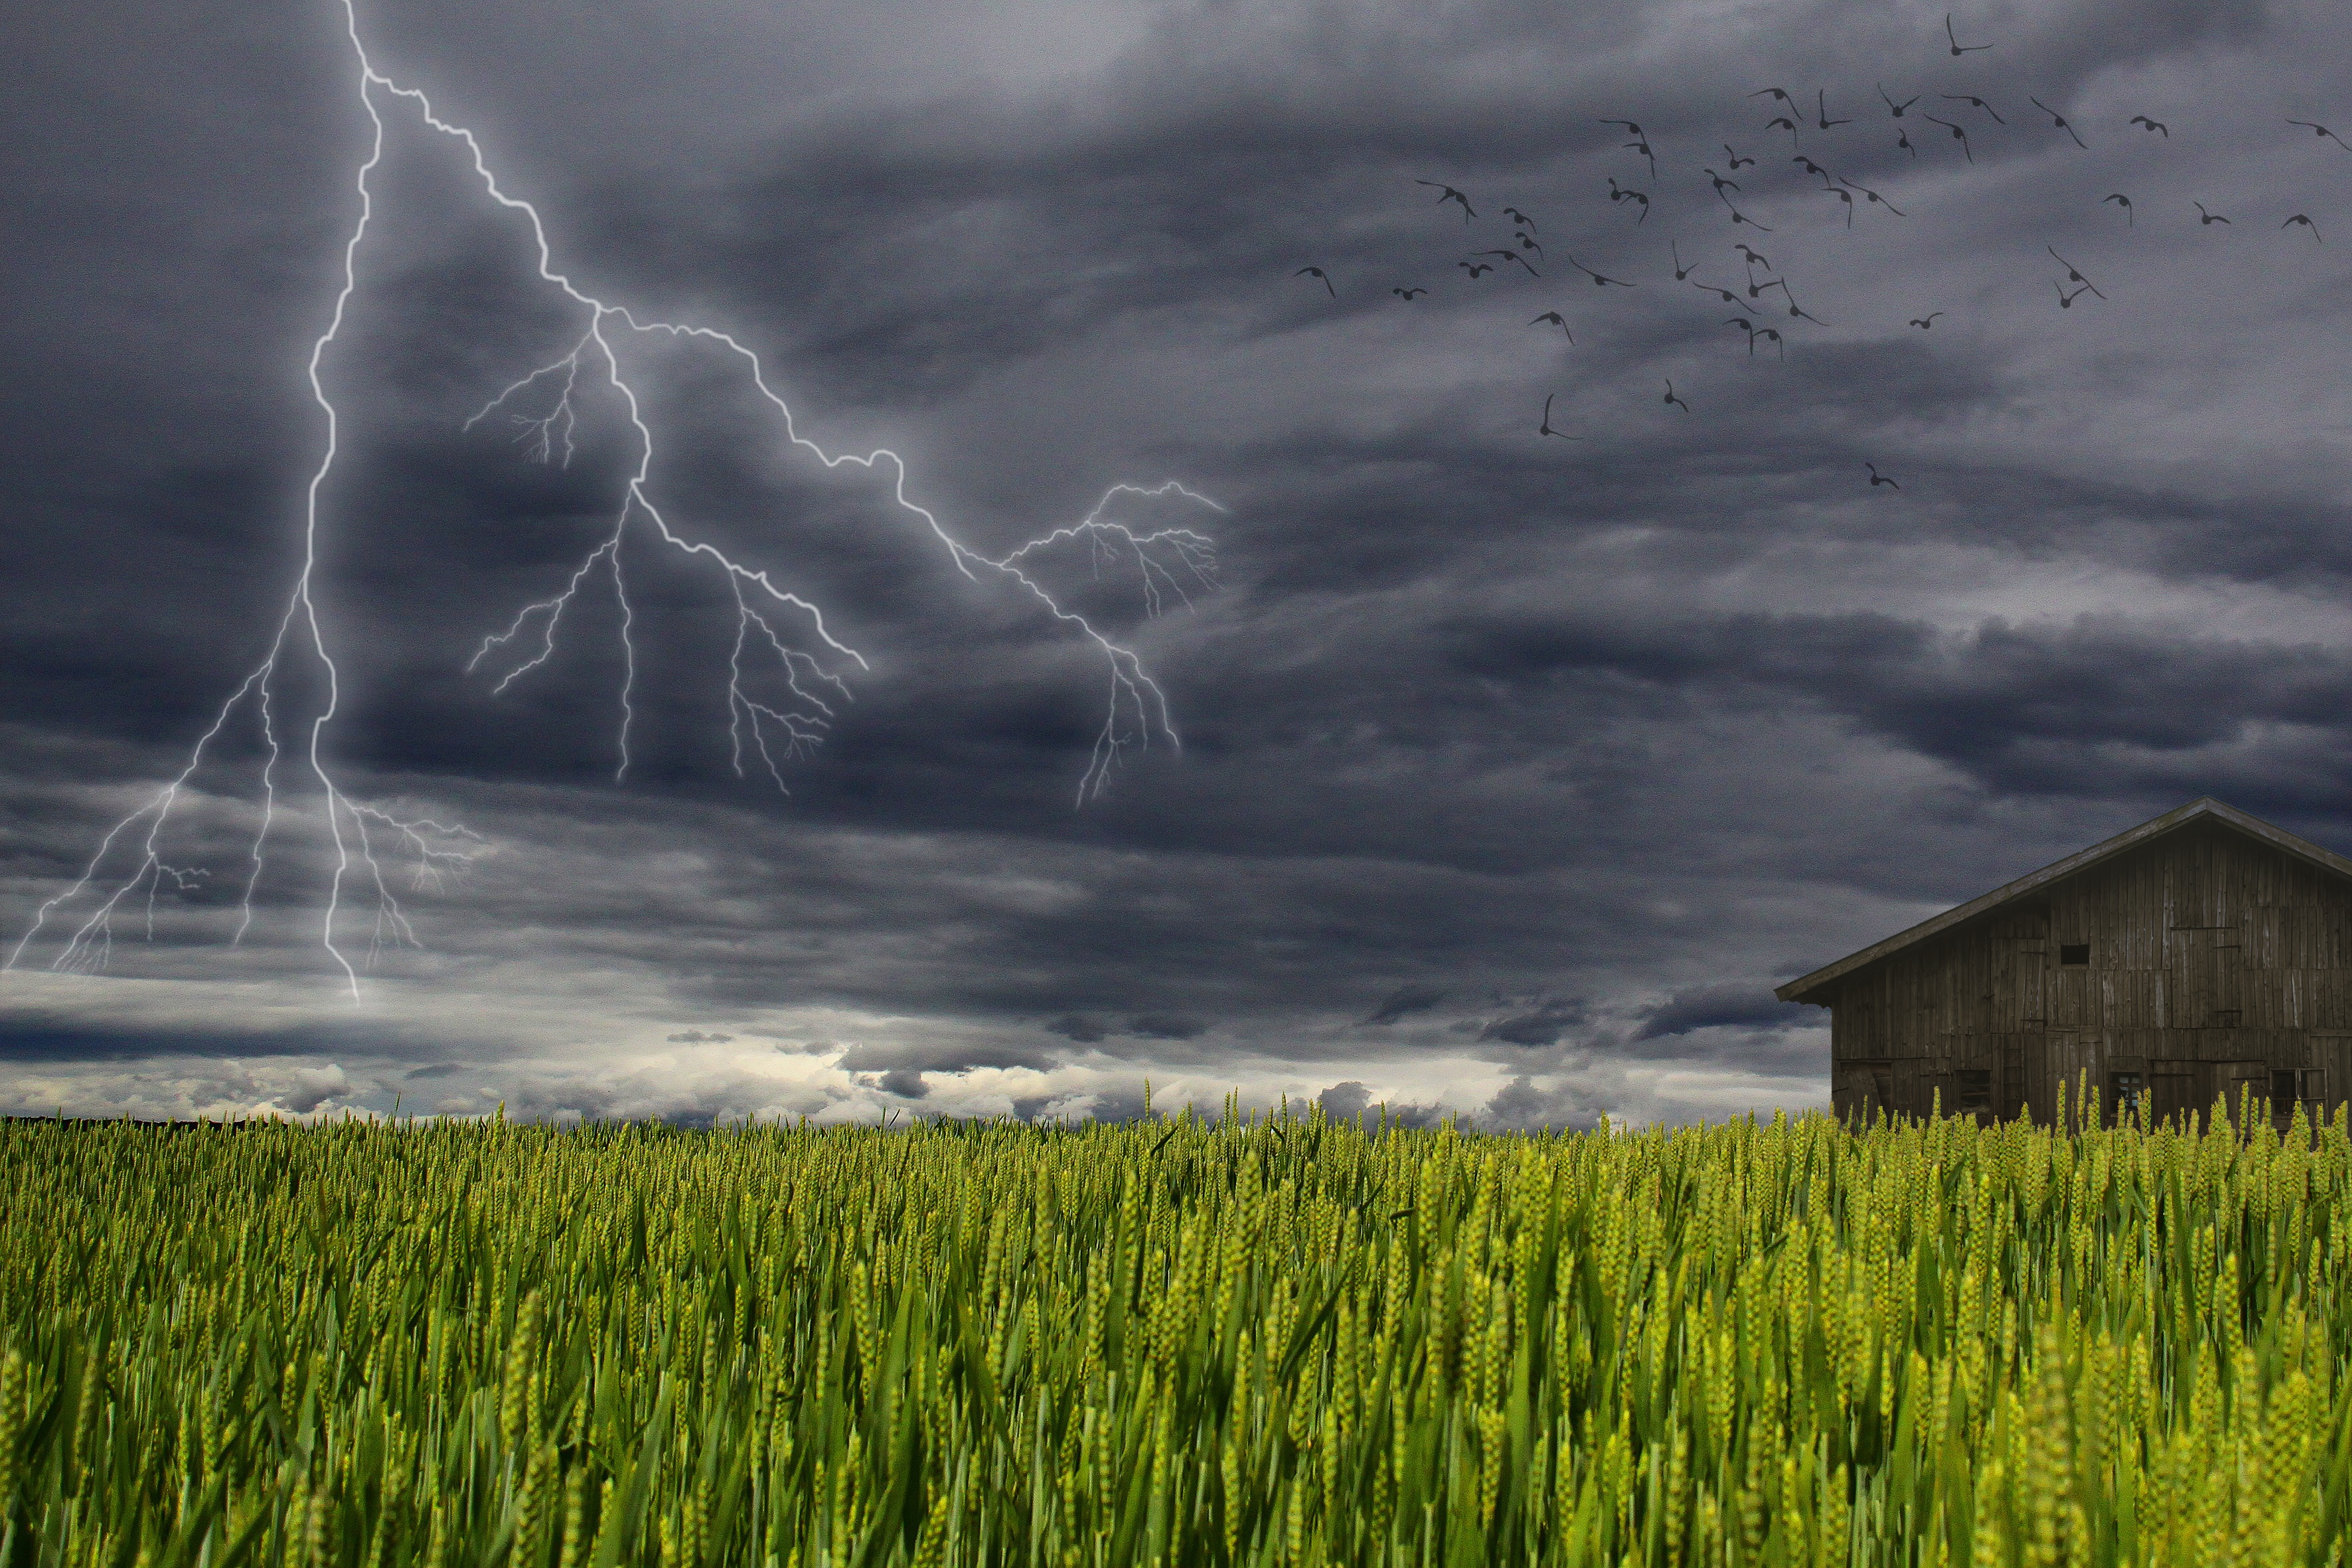
landscape, cloud, sky, field, meadow, prairie, wind, dark, weather, storm, lightning, plain, clouds, grassland, grass family